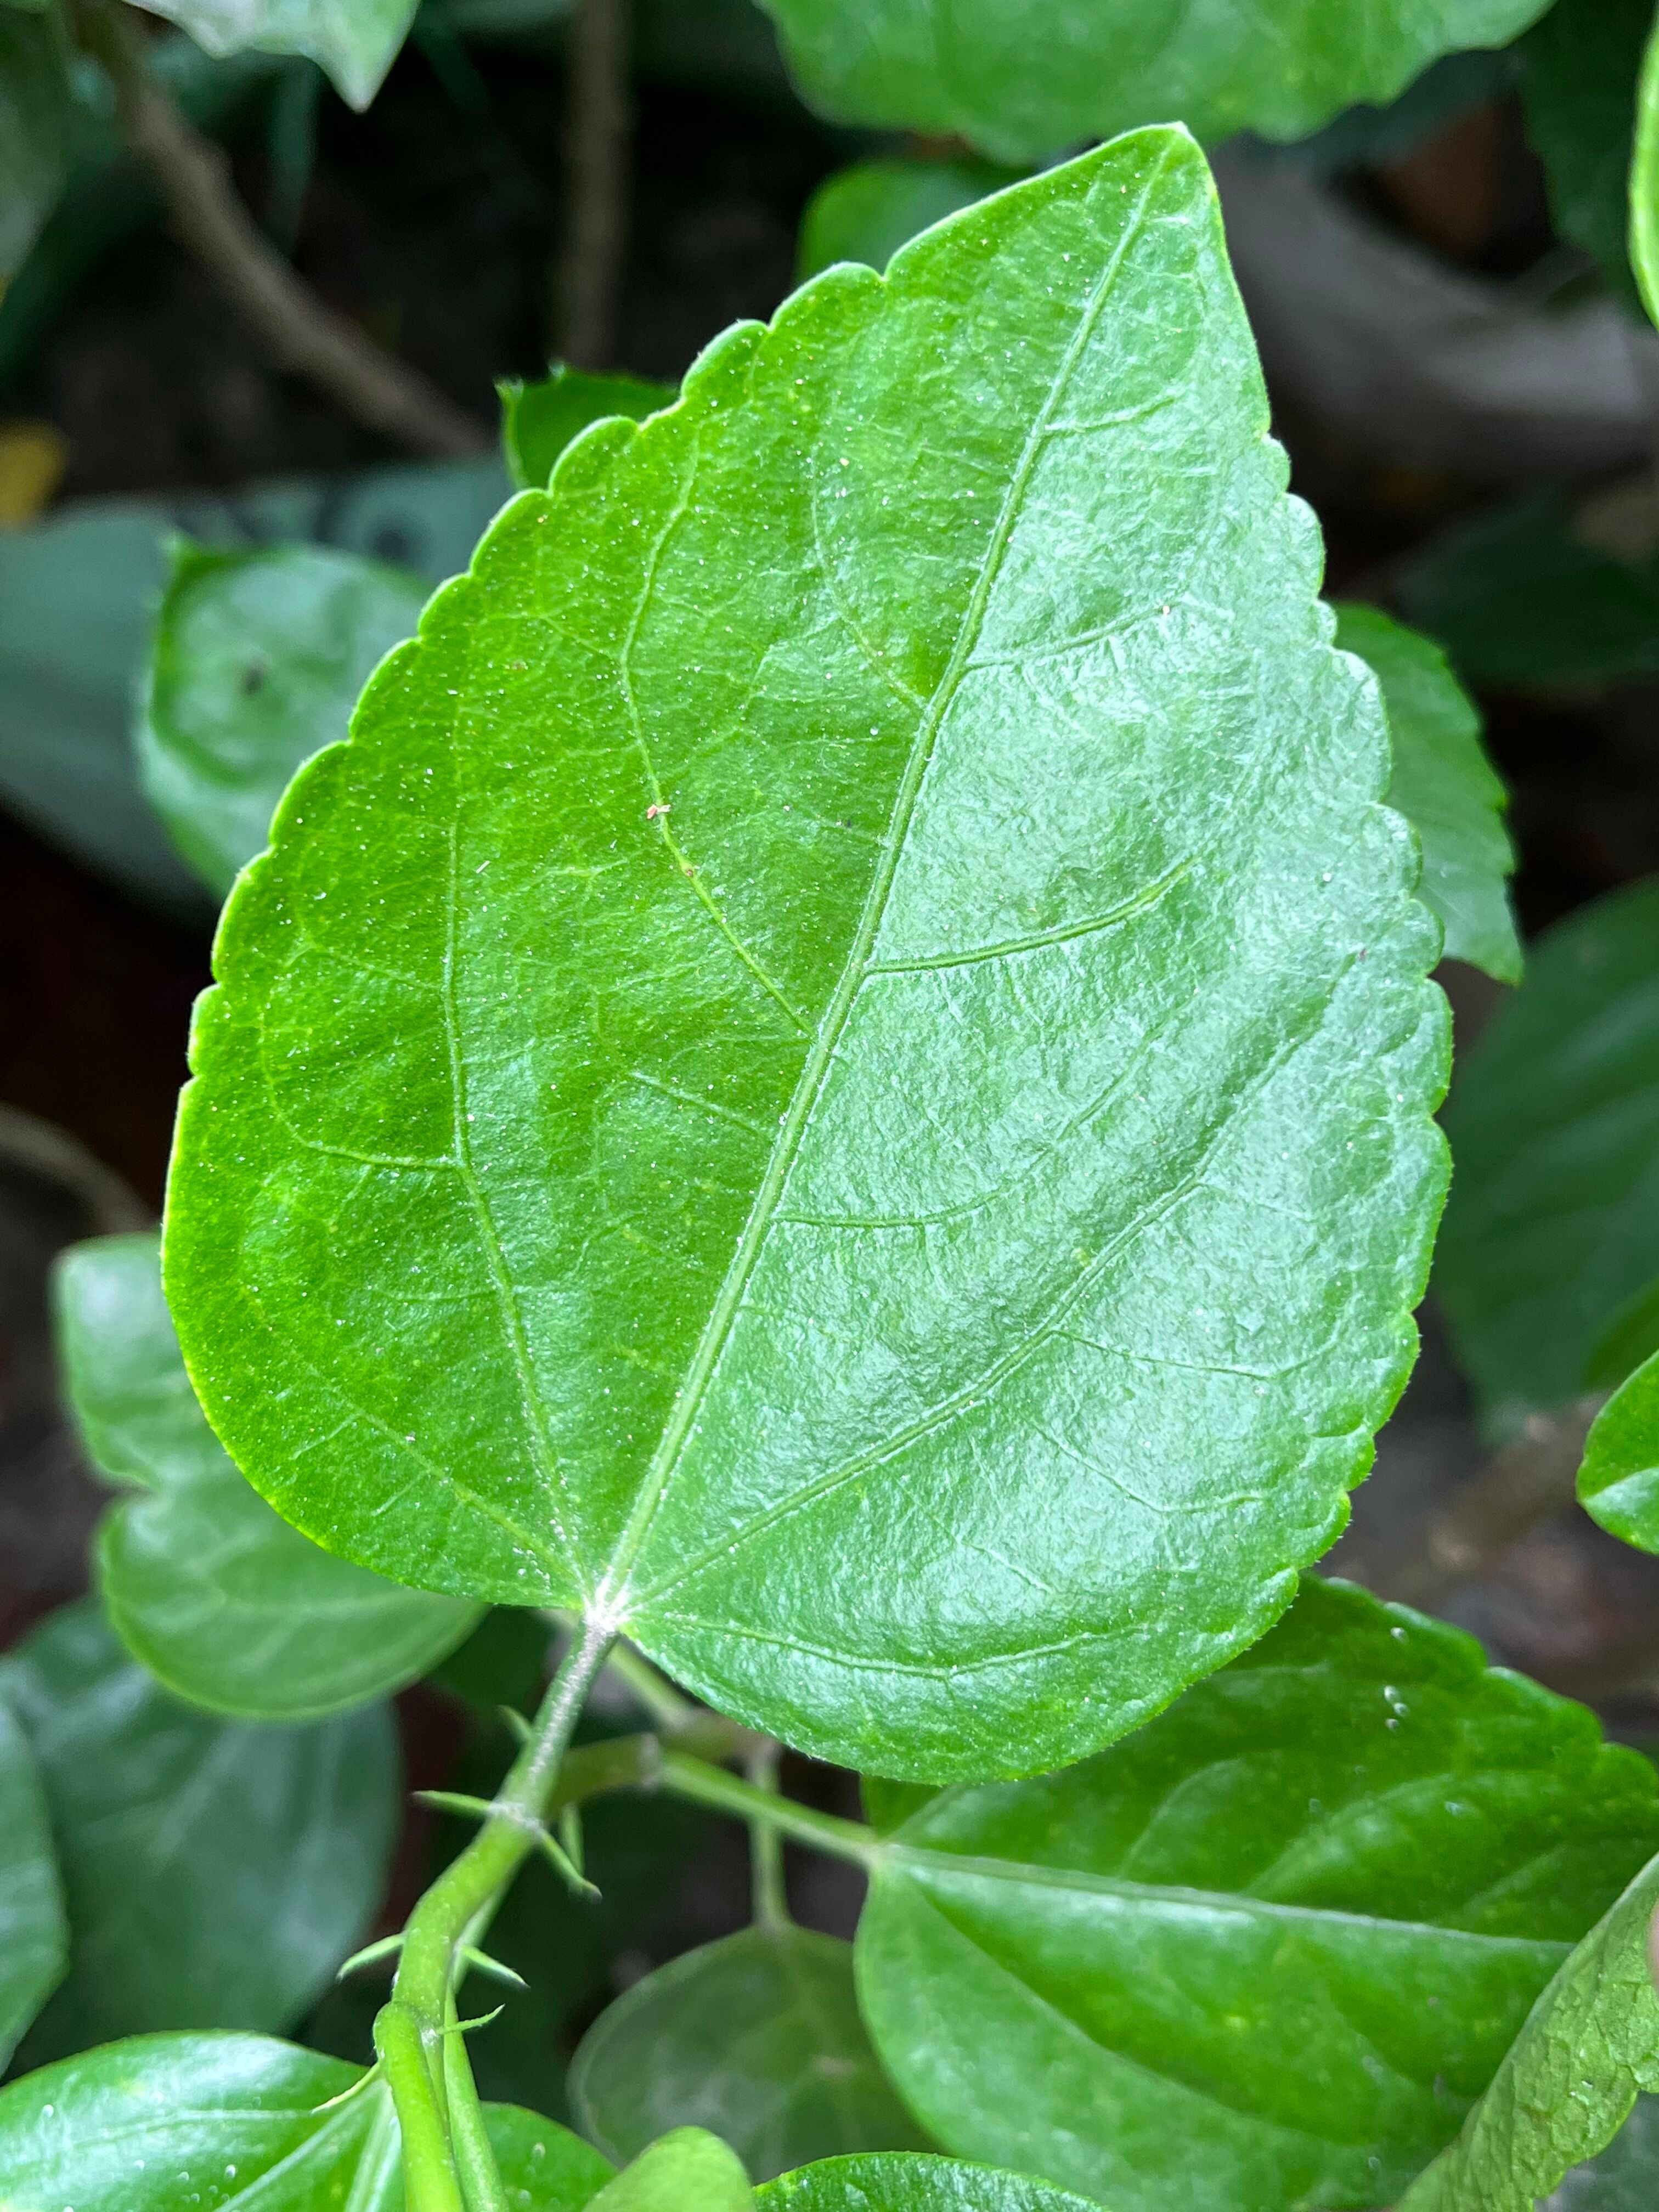
Plant species: hibiscus-rosa-sinensis